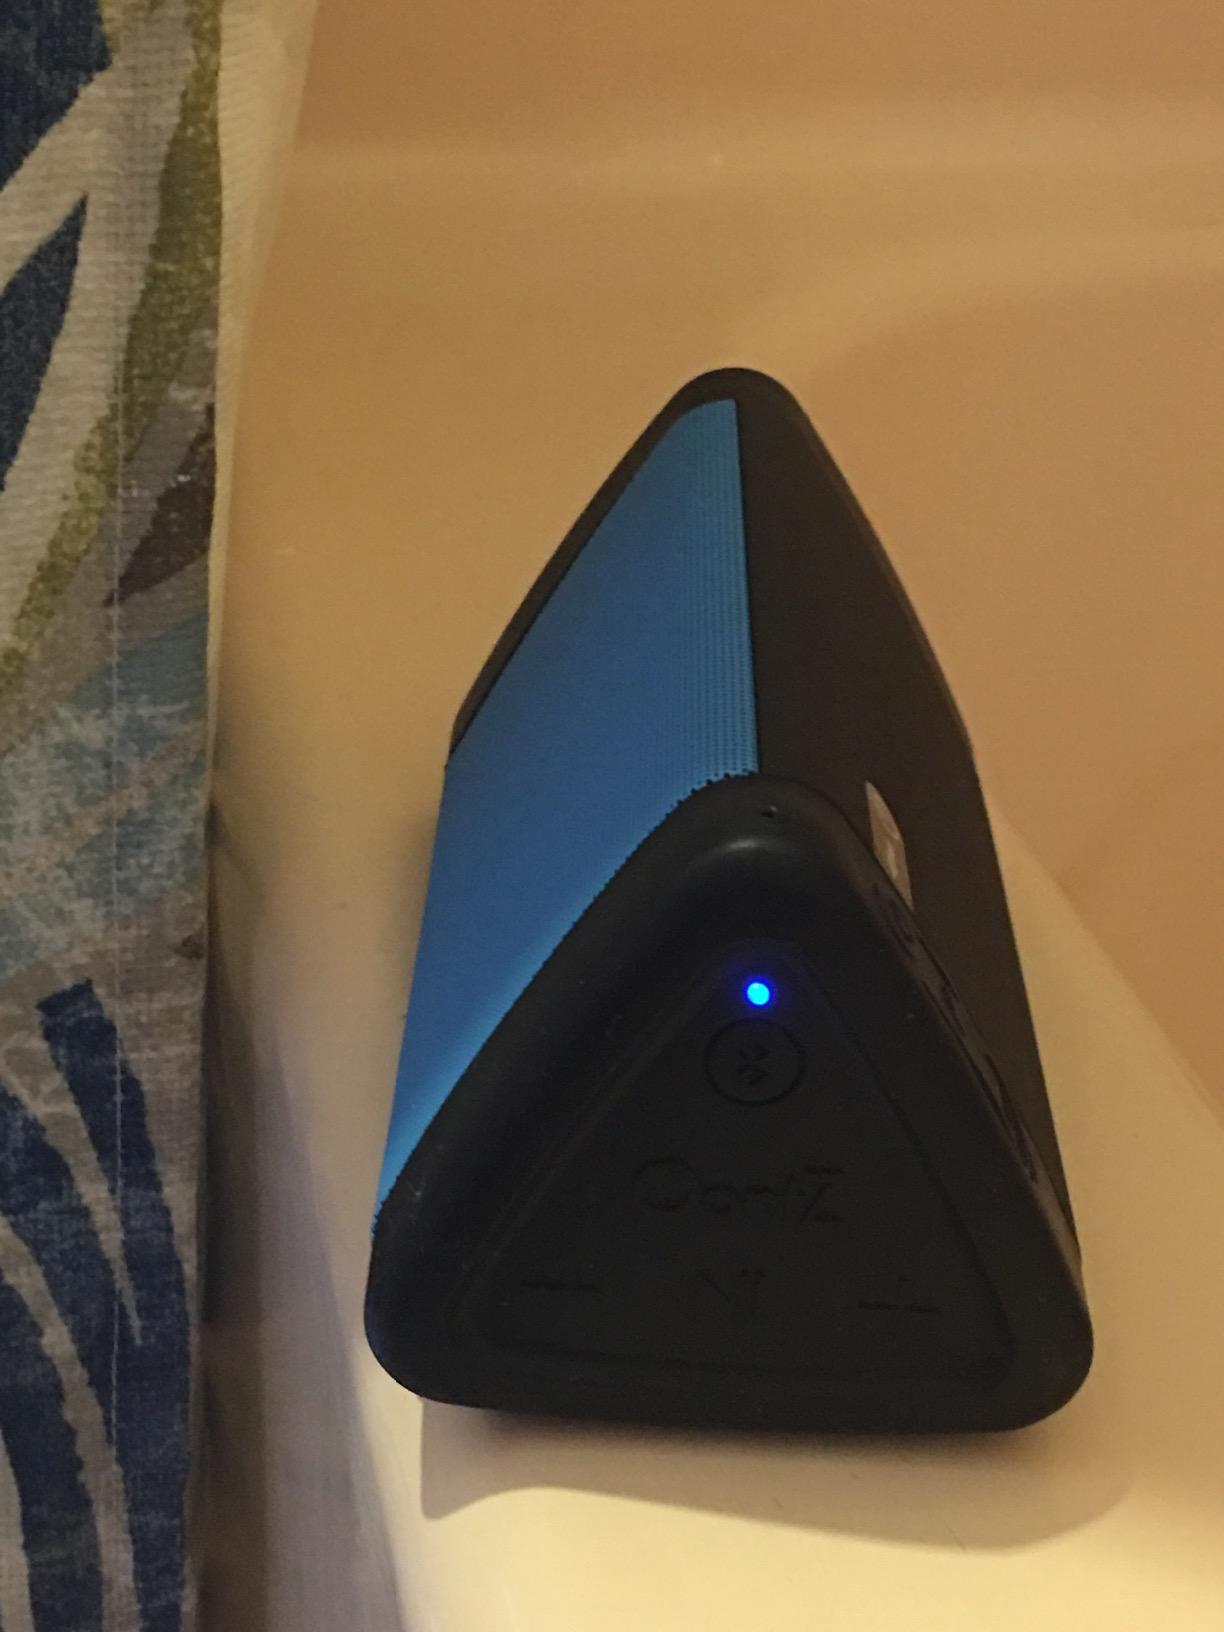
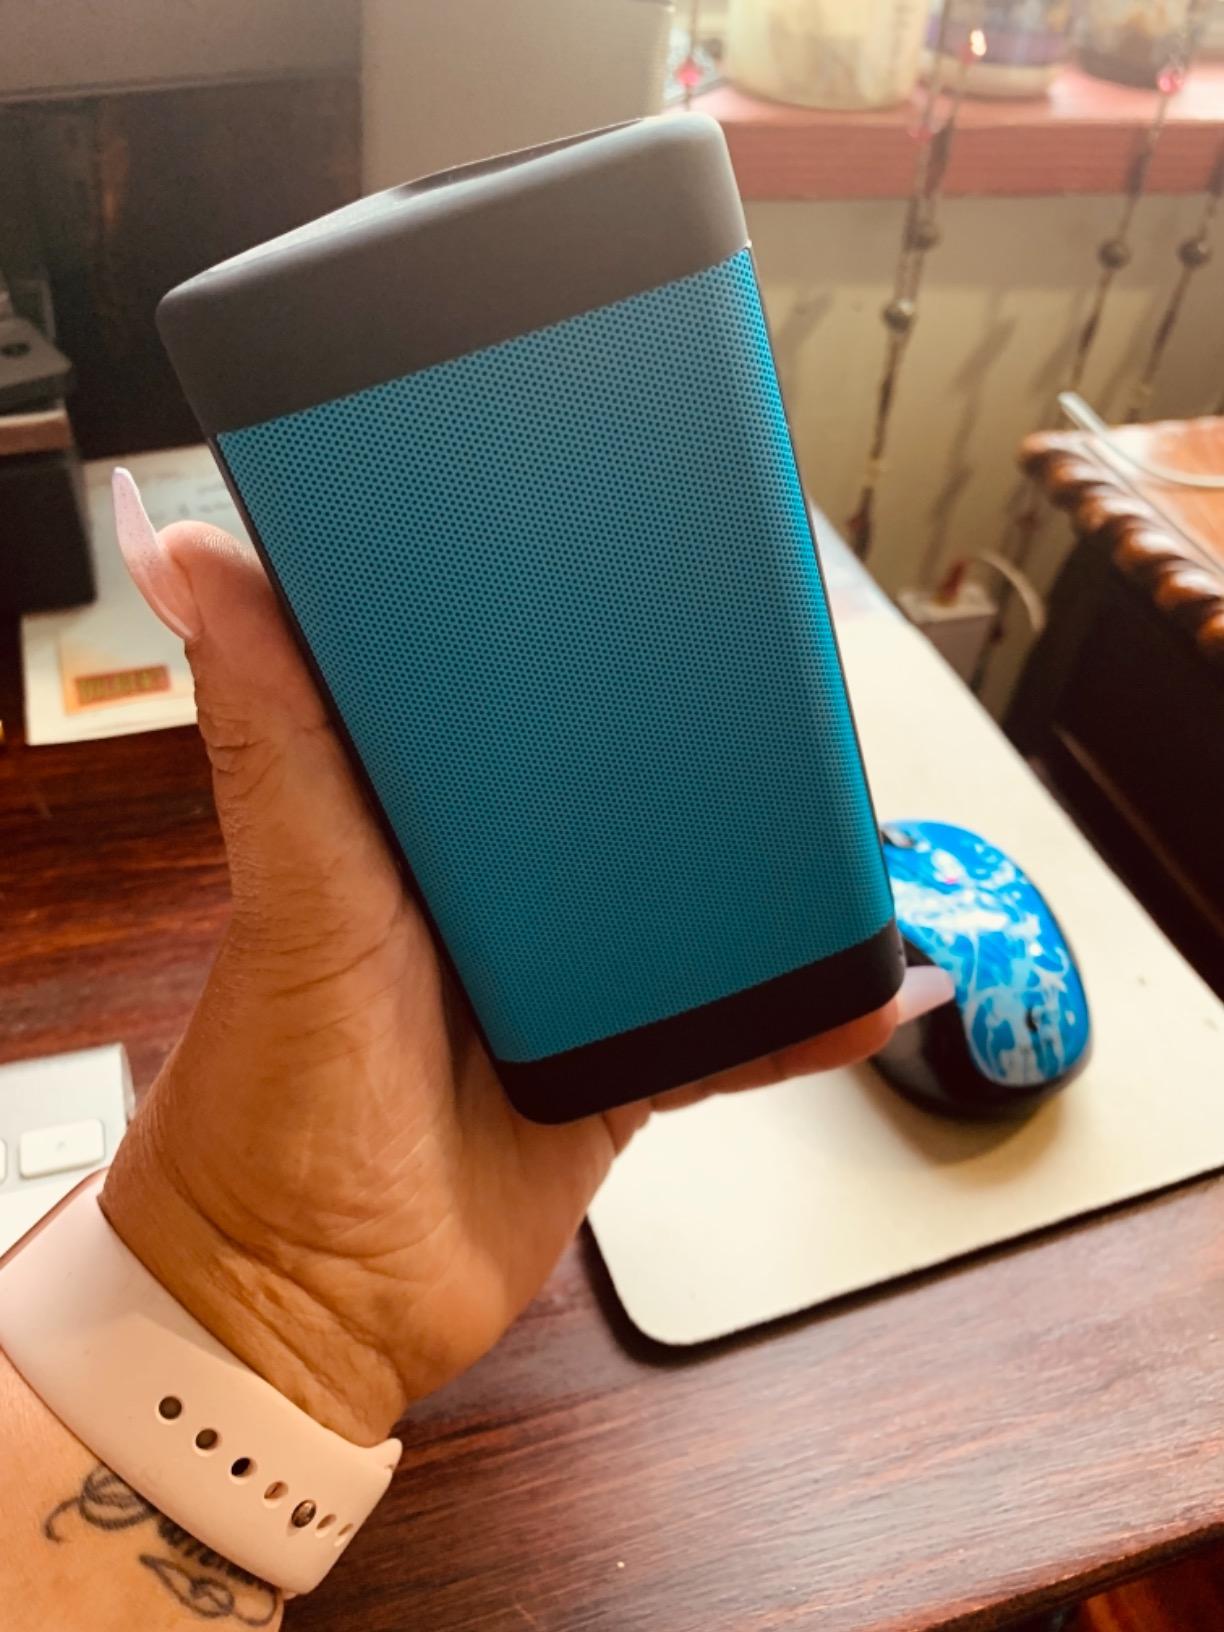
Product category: speaker
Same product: yes